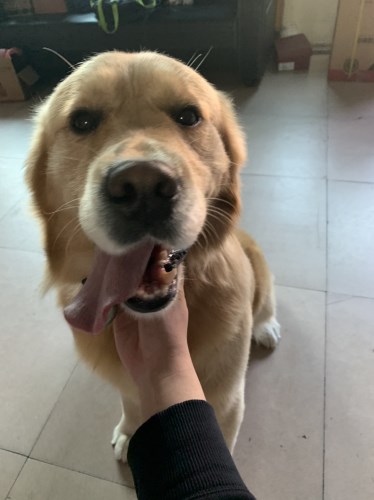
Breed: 5355-n000126-golden_retriever